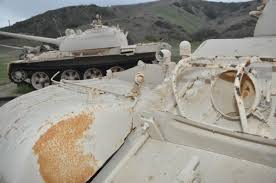
Label: Tank